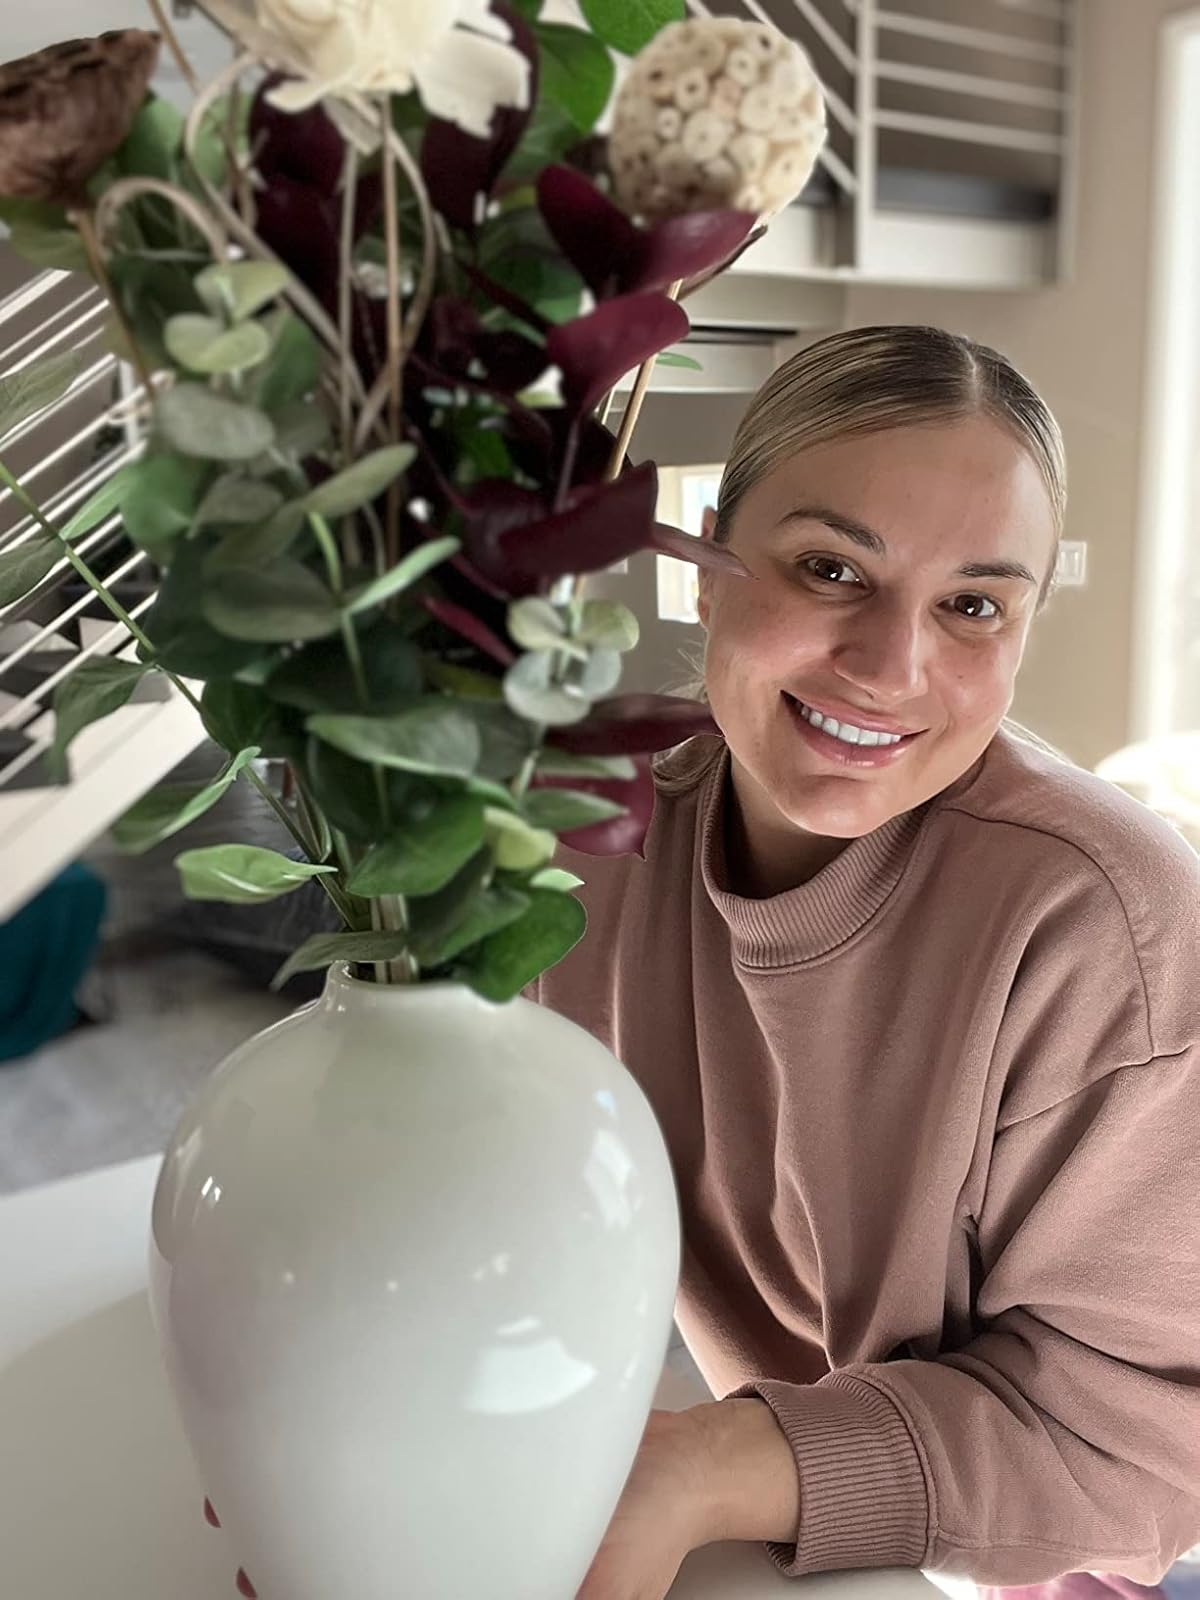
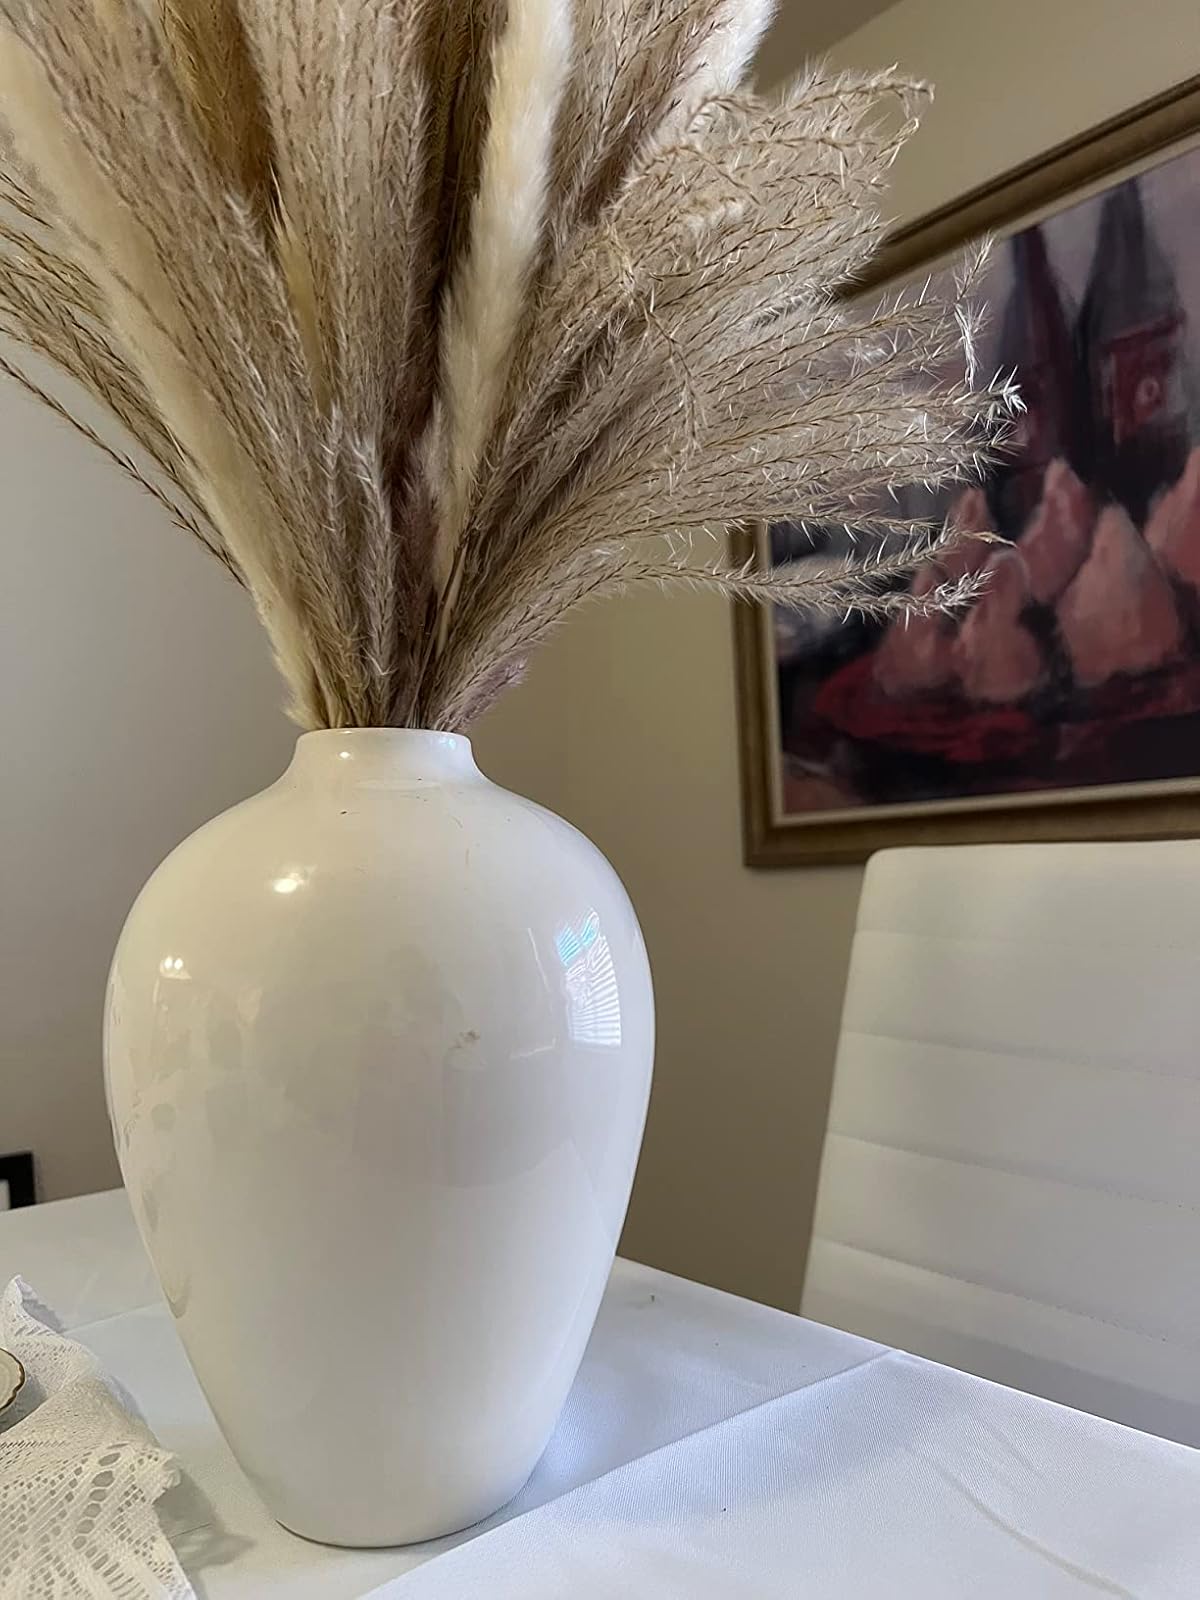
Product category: vase
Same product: yes